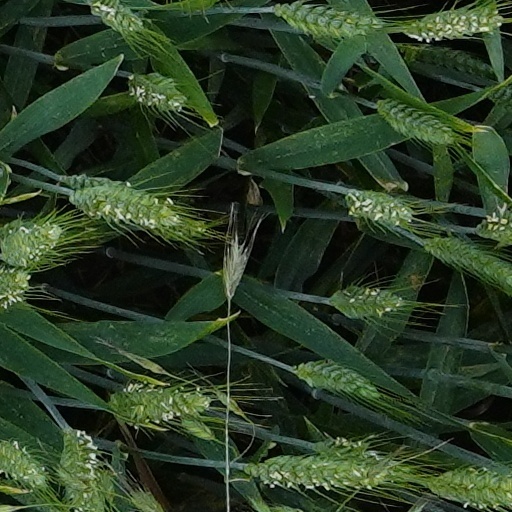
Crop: wheat